Kilinjalgal

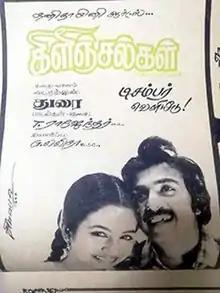
Theatrical release poster

Kilinjalgal is a 1981 Indian Tamil-language romance film, written and directed by Durai. The film stars Mohan, Poornima Bhagyaraj and Dilip. It revolves around two lovers whose romance is opposed by their families due to differences in religion.